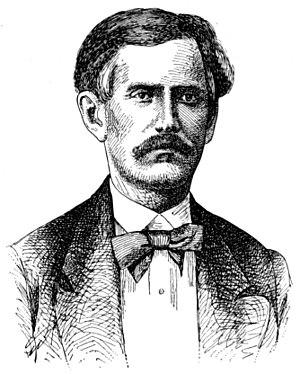
Román Baldorioty de Castro est un abolitionniste portoricain né le 23 février 1822 à Guaynabo et mort le 30 septembre 1889 à Ponce.